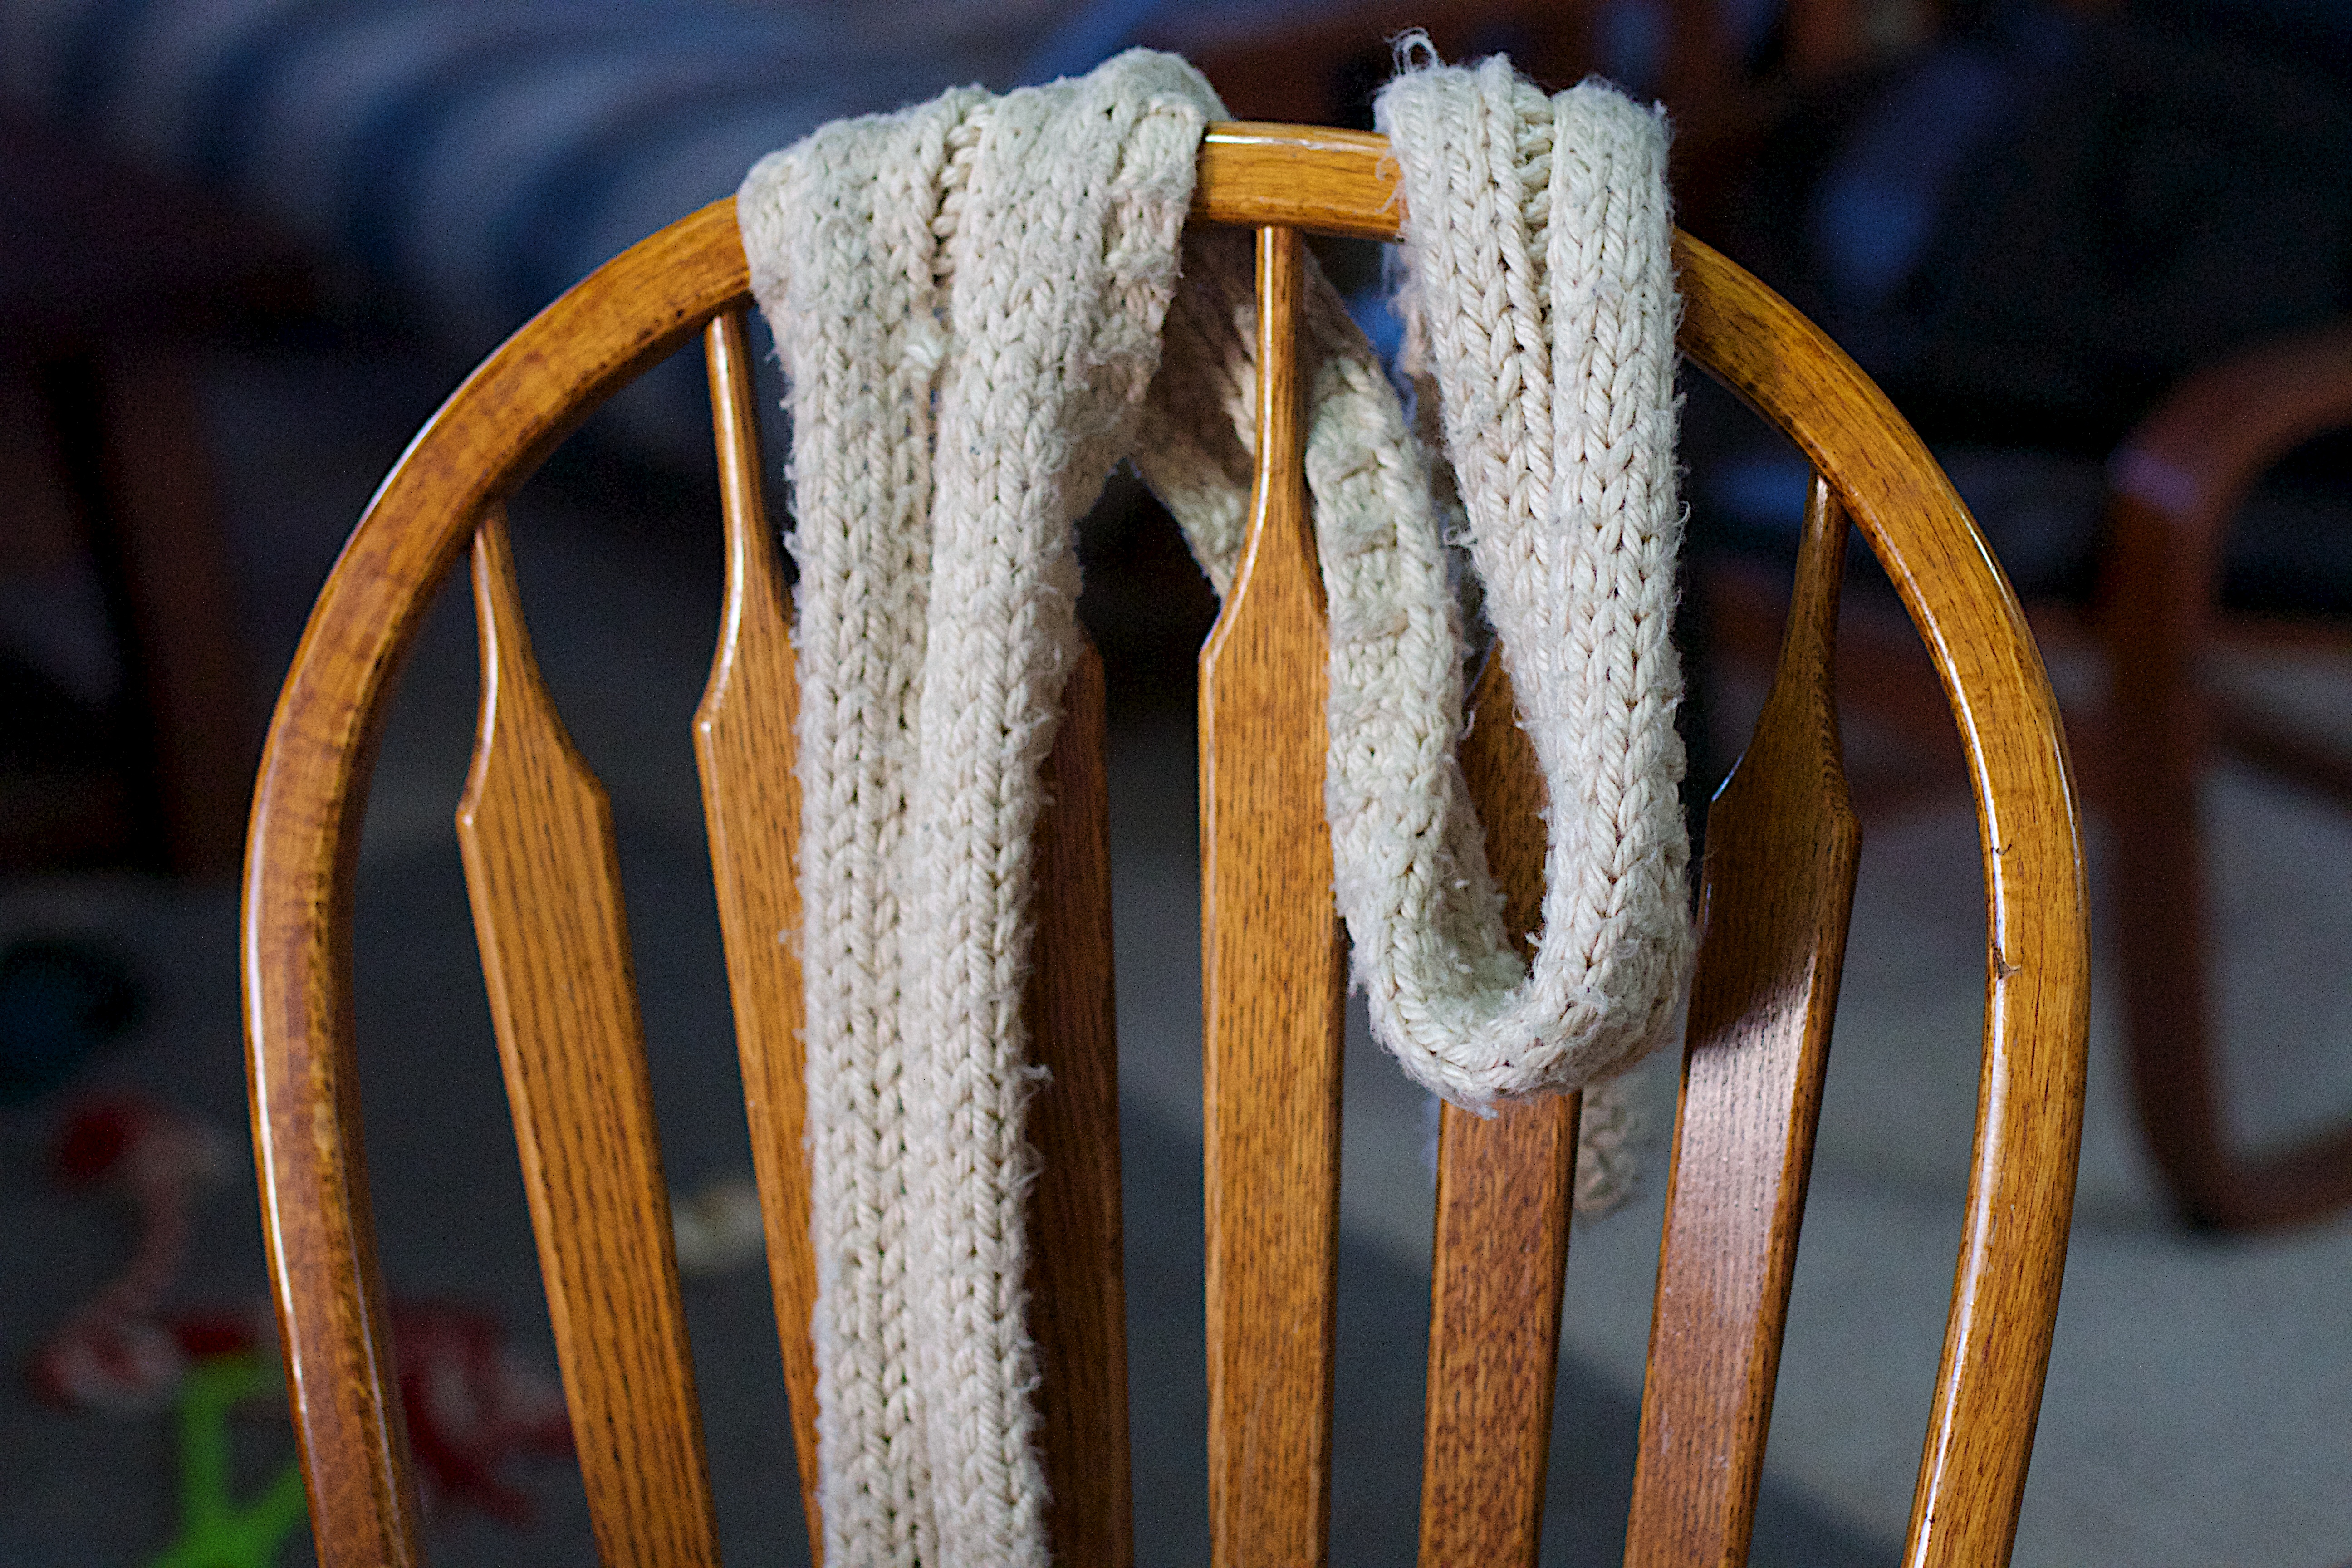
rope, wood, mom, bridle, 2016366scarf, fashion accessory